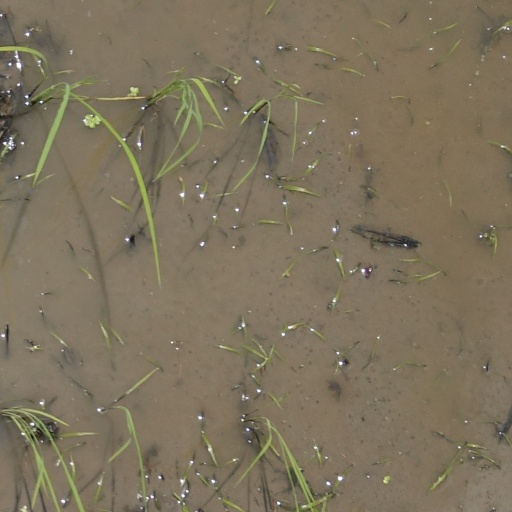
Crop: rice